Lampegan railway station

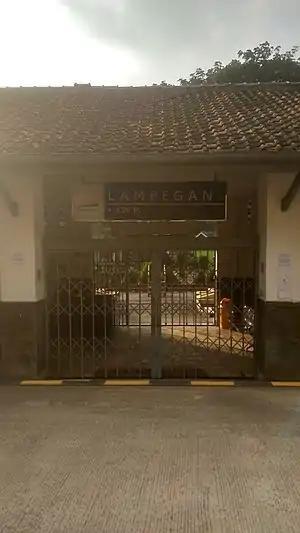
Entrance of Lampegan Station

Lampegan Station (LP) is a class III railway station located in Cimenteng, Campaka, Cianjur Regency. The station, which is located at an altitude of +439 m, is included in the Operational Area II Bandung and is a railway station located in the westernmost part of Cianjur Regency.